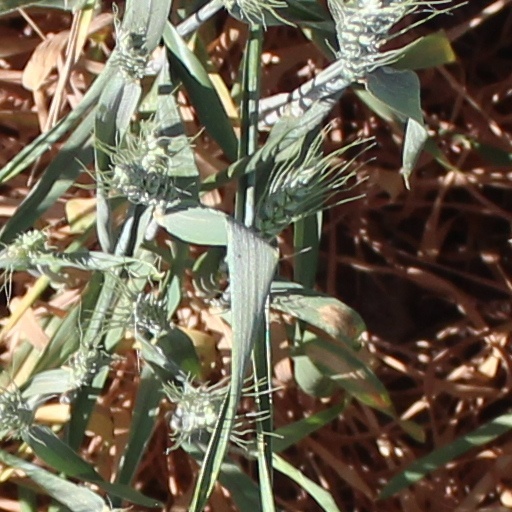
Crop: wheat